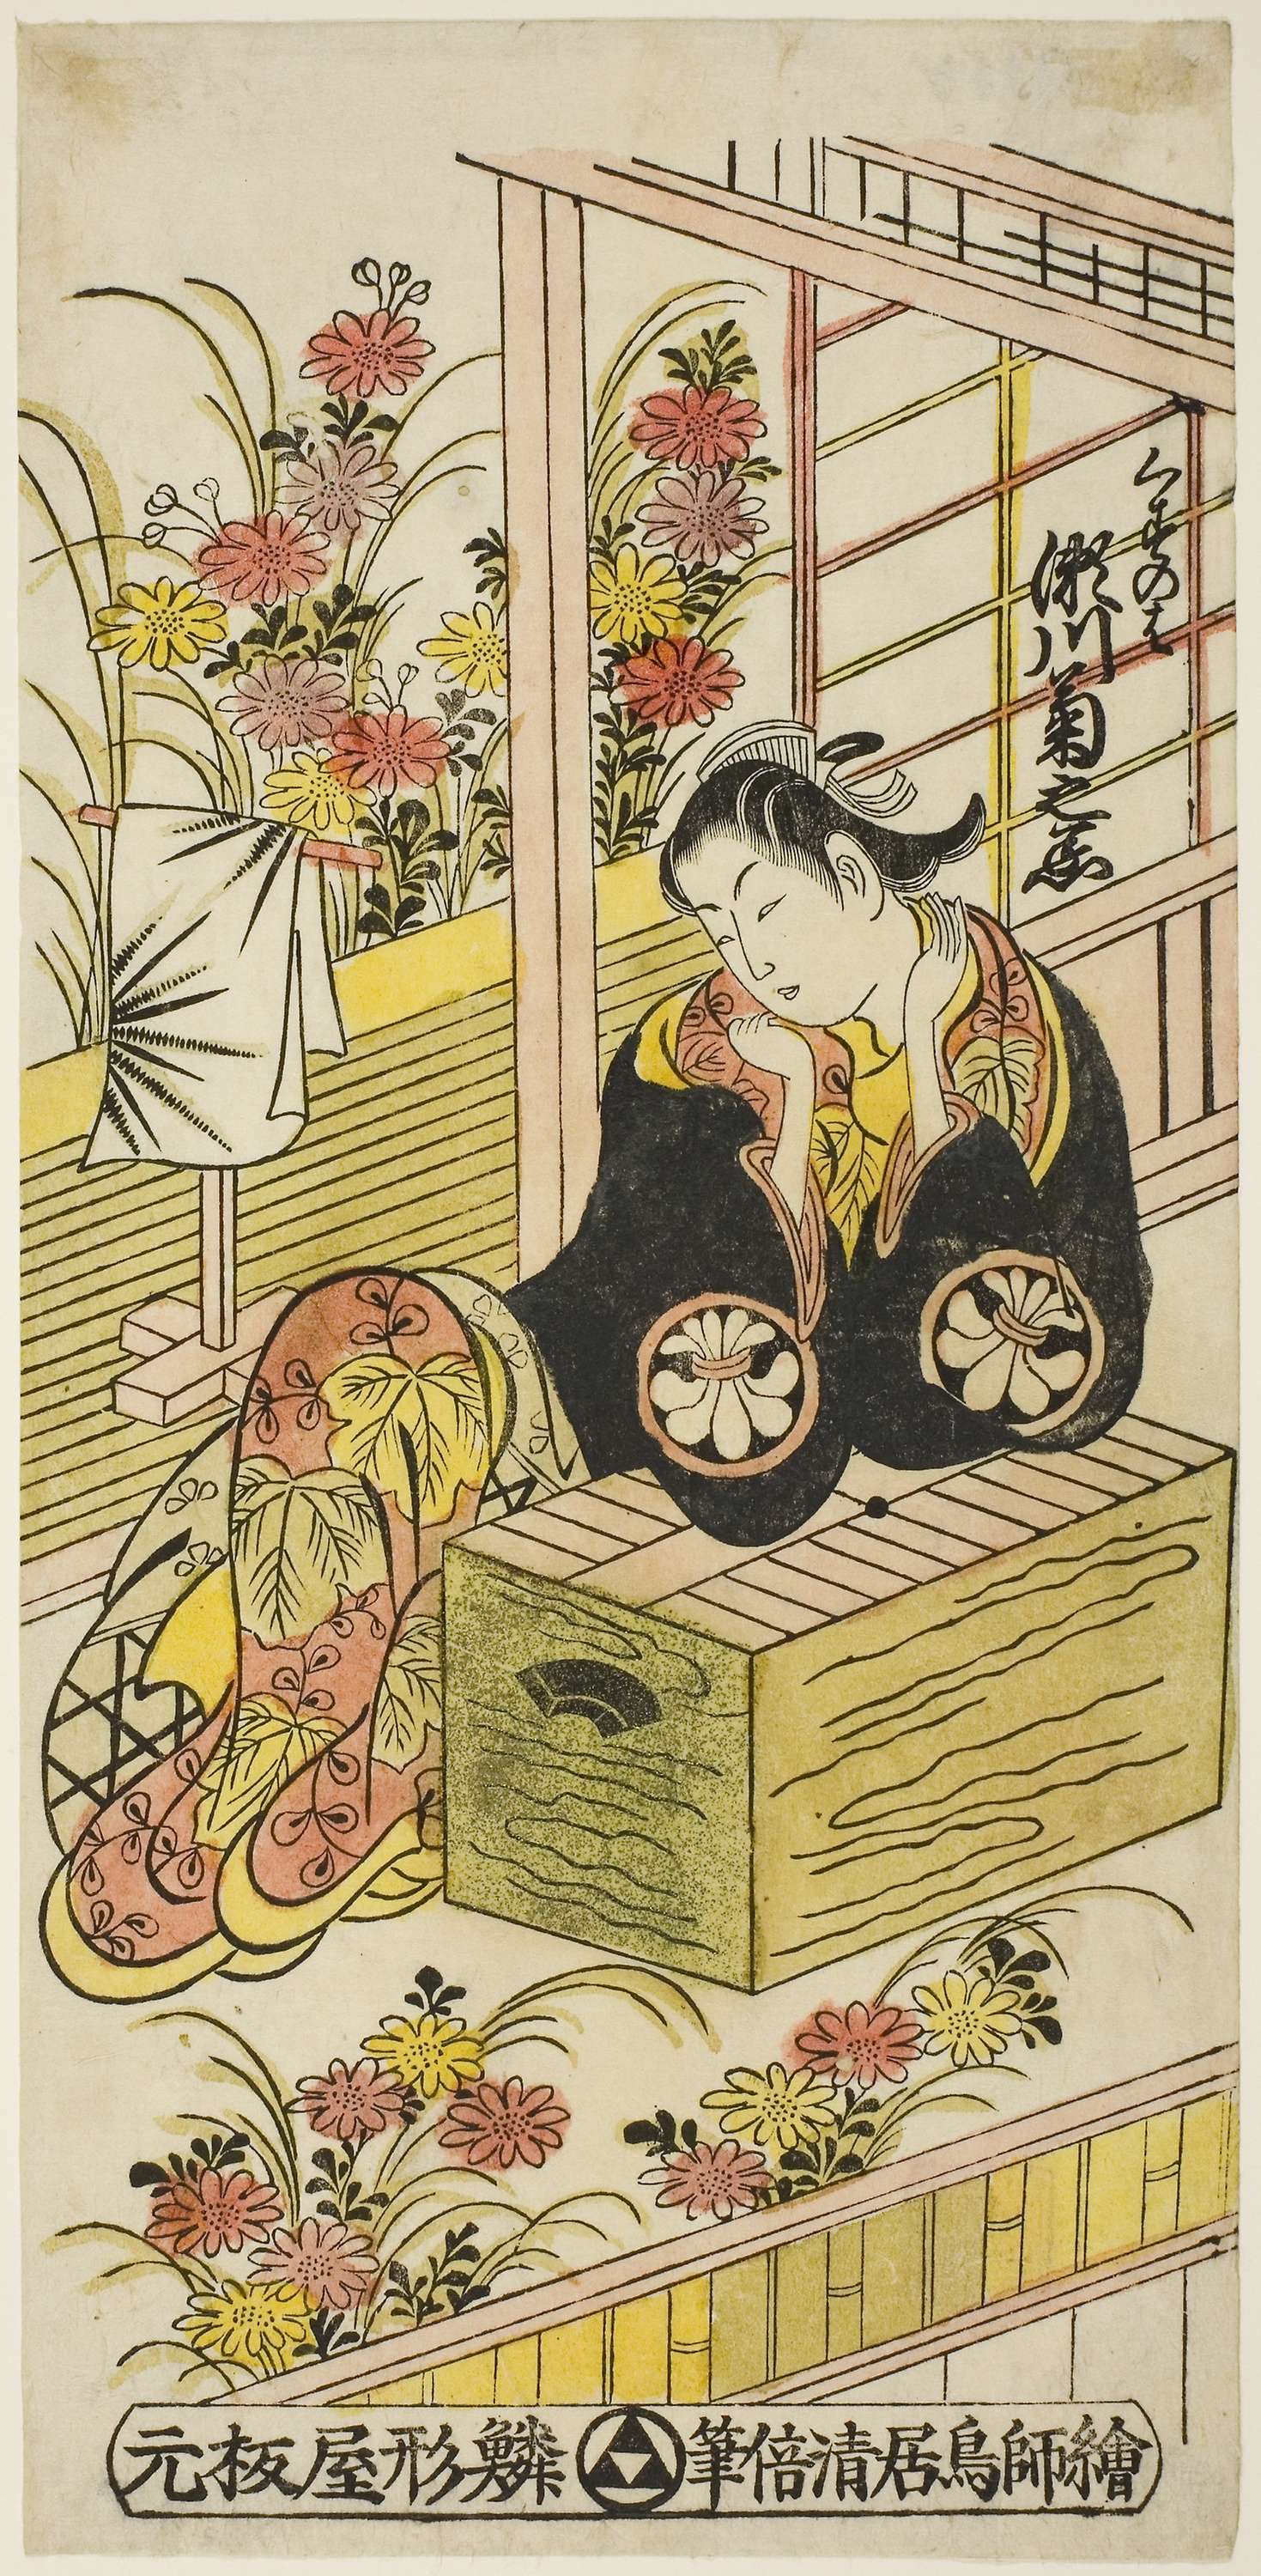
cartoon, illustration, comic book, fiction, fictional character, comics, art